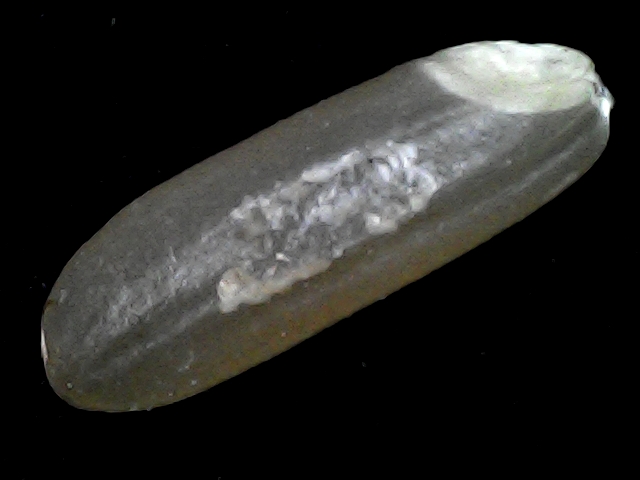
Rice variety: BR23